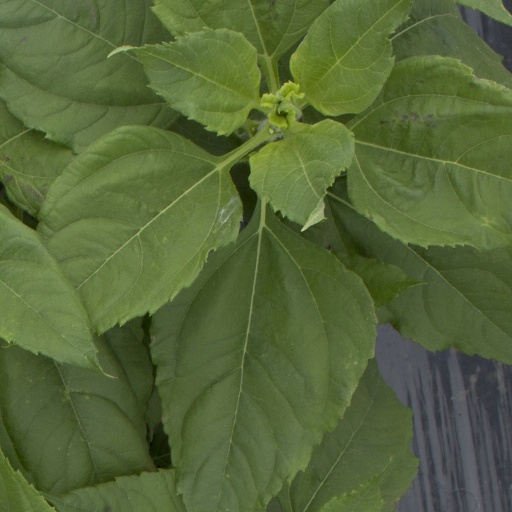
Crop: Jerusalem artichoke